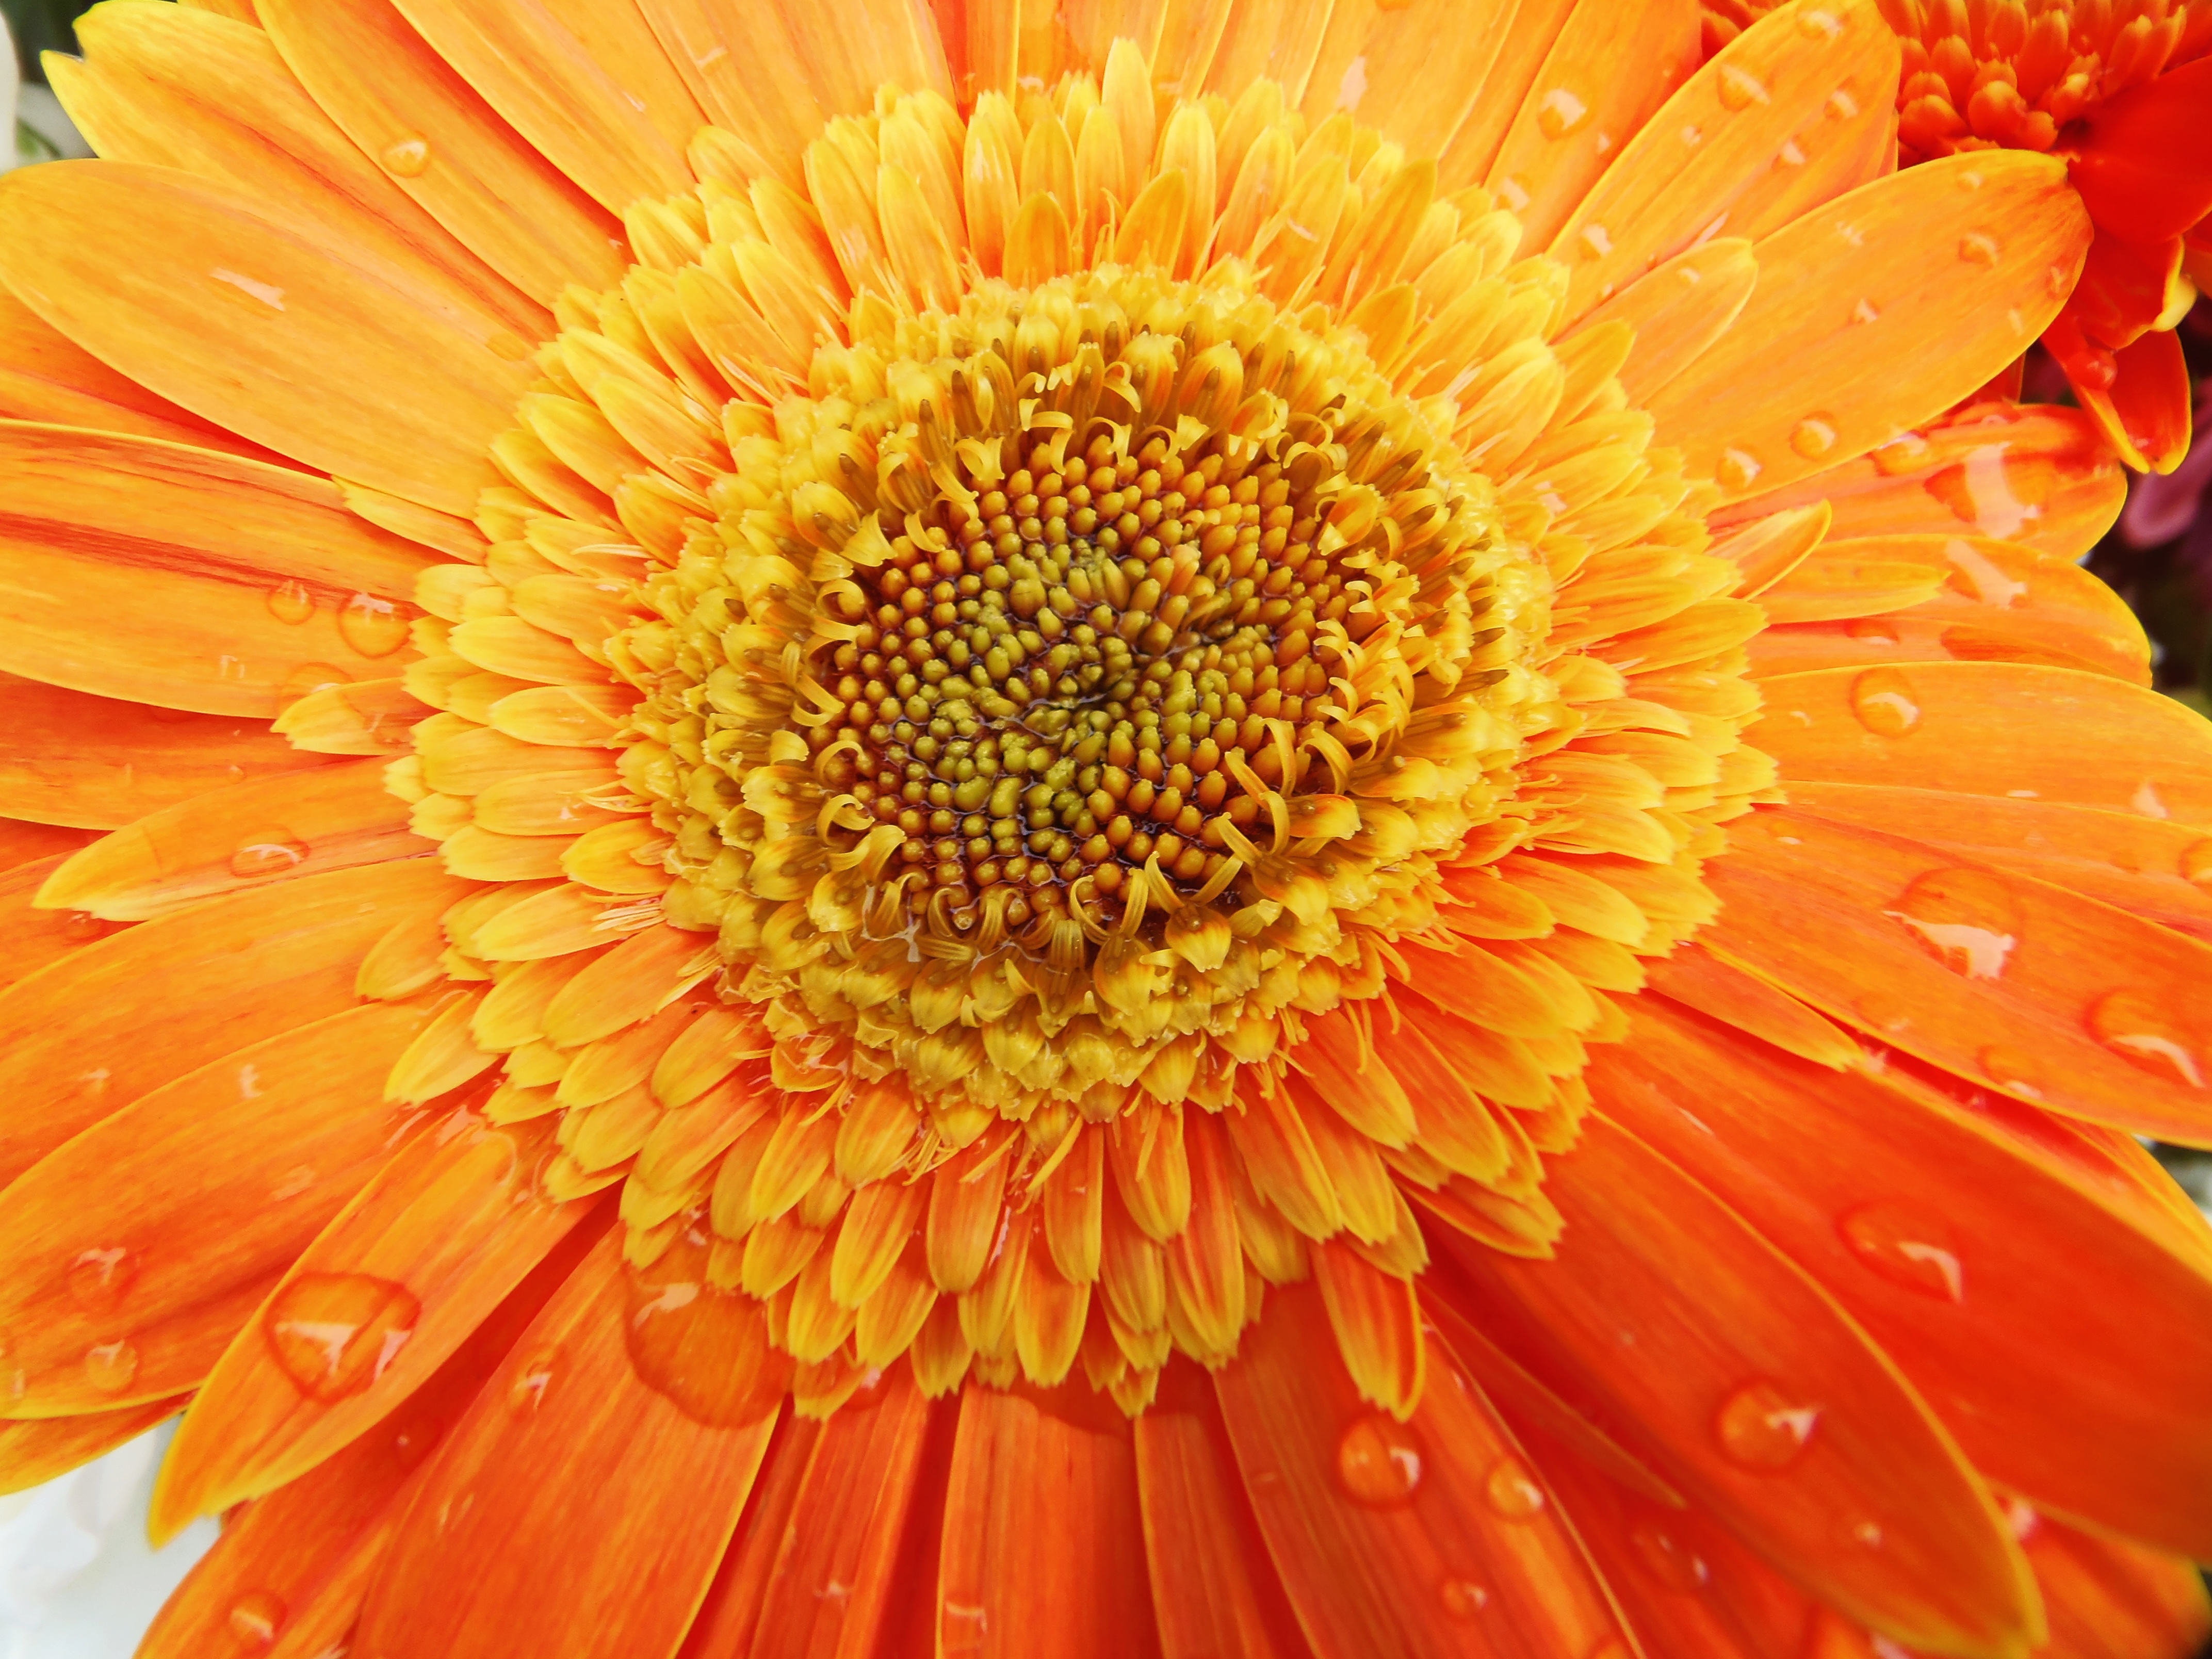
nature, plant, rain, flower, petal, orange, mediterranean, macro, gerbera, drop of water, wellness, macro photography, flowering plant, daisy family, drops of rain, annual plant, plant stem, land plant